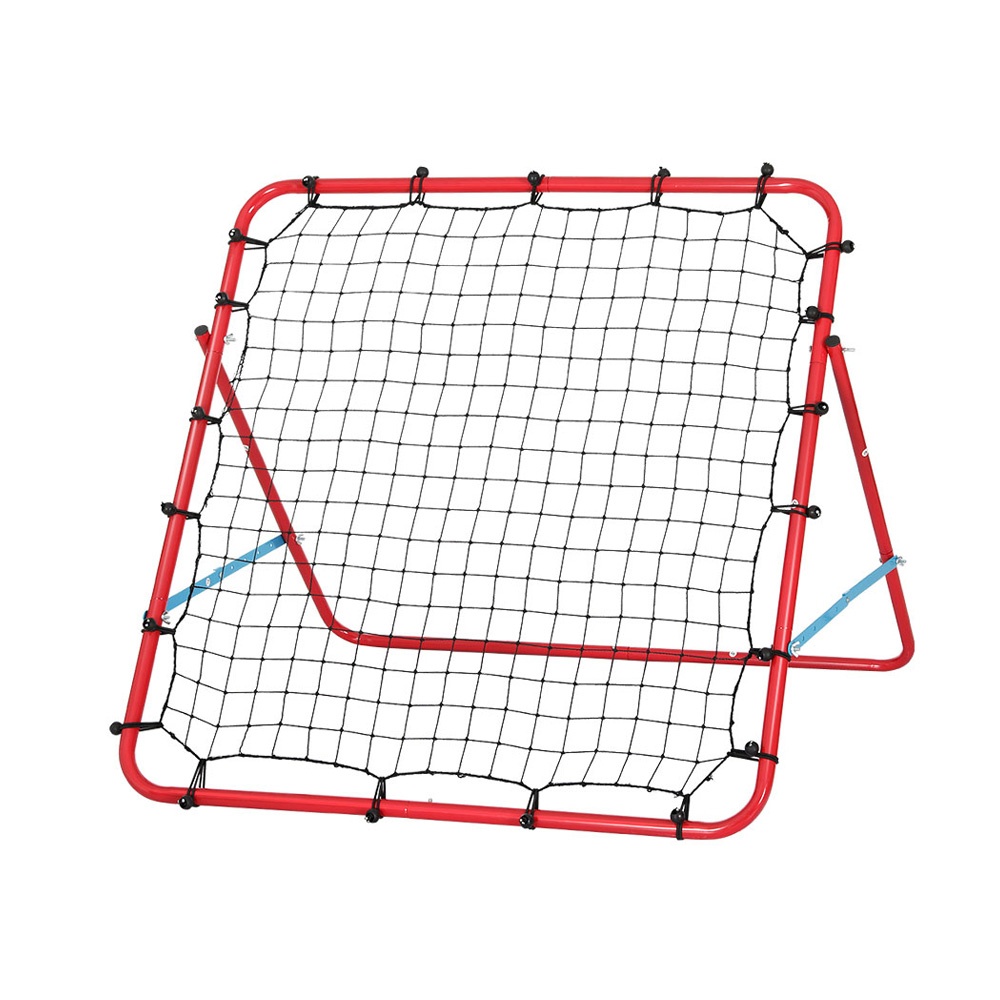
Everfit Baseball Soccer Net Rebounder Football Goal Net Sports Training Aid
Get fit and be ready for anything with the Everfit Portable Rebound Net. Lightweight and portable, you can install the net anywhere, whether you're practising indoors or outdoors. Made from a high-density PE-mesh net with a metal frame, you know it will withstand your daily training regime. The net is perfect for all ages and abilities and requires no tools for an easy set-up. Includes additional stakes and floor nails for more stability outdoors and a free carry bag for ultimate portability. Hit the arena with confidence: Improve your game from anywhere, anytime, with the Everfit Portable Rebound Net. Features Portable Soccer Rebound Net Great for training of all ages and abilities Steel tube stability support Improve your hitting accuracy Suitable for baseball, football, soccer, etc. Simple set-up, no tools required Applicable to indoor and outdoor use Specifications: Brand: Everfit Material: Metal Assembled Size: 100x81x100cm Steel tube: dia.25x0.8mm Net: 30-ply 1.75 inch HDPE knotted netting Assembly required: Yes No. of packages: 1 Package Content Everfit Rebound Net X1 Ground Pegs X4 Manual X1 This product comes with 1 year warranty
Brand: Variety Shop
Category: Sporting Goods > Athletics > General Purpose Athletic Equipment > Practice Nets & Screens